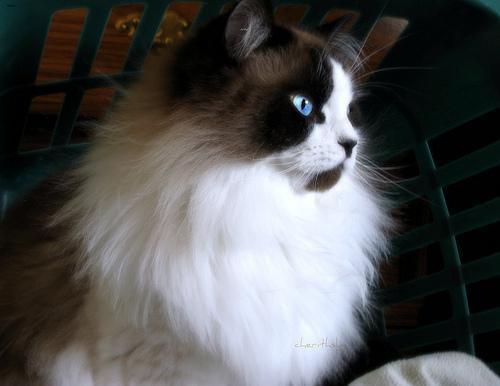
Ragdoll